Humphrey Trevelyan, Baron Trevelyan

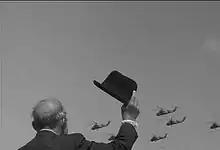
Humphrey Trevelyan, the then-High Commissioner of Aden, waving to departing British Helicopters in 30 November 1967

He completed forty years of public service as the last high commissioner of Aden, having been coaxed out of retirement by Foreign Secretary George Brown, where he wound up British protection and oversaw the British withdrawal from what had been the Aden Protectorate and became South Yemen.